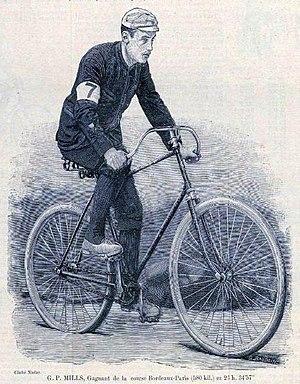
Georges Pilkington Mills, le premier vainqueur de la course Paris-Bordeaux en 1891.
Bordeaux-Paris est une course cycliste. Créée en 1891, elle a connu 86 éditions jusqu'en 1988. Elle est relancée en 2014.